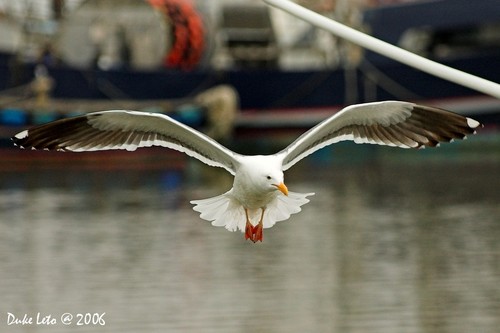
the bird has orange webbed feet and a small yellow bill.
this white bird has large white wings with brown tips,an orange beak, and red feet.
the bird is almost pure white with black primaries, the feet are a dark orange and the beak is a light orange with very little curve.
this bird is white with black on the ends of its wings and has a long, pointy beak.
white bird with orange webbed feet and yellow bill and dark gray primaries.
this mostly white bird has darker brown primary and secondary wing tips, as well as a yellow downward curved bill and orange tarsus and feet.
this bird has wings that are black and grey and has a white belly
this bird is white with grey and has a long, pointy beak.
this bird has a white crown as well as a yellow bill
this bird has large black and white wings with a wide tail, orange legs, a long yellow beak, and a white body.
Species: California Gull